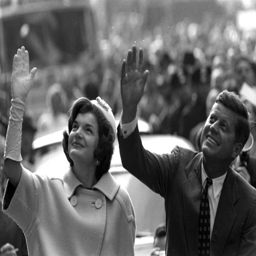
politicians waving to a crowd from the streets .